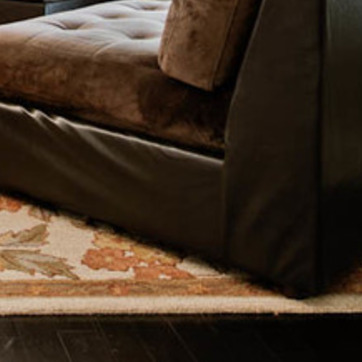
Material: leather